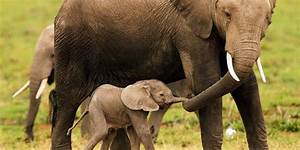
Label: elephant